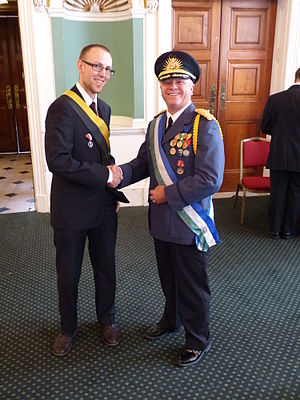
Storhertugdømmet Flandrensis / Fotos af Fladrensere publiceret i medier
Storhertugdømmet Flandrensis er en mikronation, der gør krav på territorier i Antarktis. Flandrensis blev grundlagt i 2008 af belgieren Niels Vermeersch. Flandrensis er ikke anerkendt af noget land eller regeringer.